Downtown (Petula Clark song)

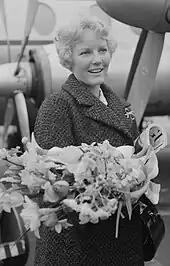
Clark in 1960

Tony Hatch first worked with Petula Clark when he assisted her producer Alan A. Freeman on her 1961 1 hit "Sailor". In 1963 Freeman asked Hatch to take over as Clark's regular producer. Hatch subsequently produced five English-language singles for Clark, none of which charted.